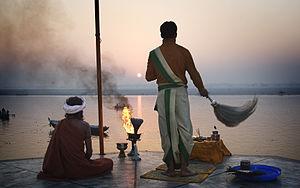
Une religion est un système de pratiques et de croyances en usage dans un groupe ou une communauté.
L'Uttar Pradesh est un État du nord de la République indienne. C'est l'État le plus peuplé du pays, avec environ 200 millions d'habitants.